Uthralikavu Pooram

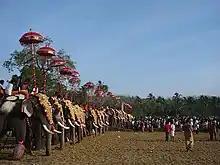
Uthralikavu Pooram

Uthralikkavu Pooram (ഉത്രാളിക്കാവ്) is a festival held at Shri Rudhiramahakalikav (ശ്രീ രുധിരമഹാകാളികാവ്) temple situated at Wadakkanchery in Thalappilly taluk of Thrissur district in Kerala, South India. The temple is famed for its Pooram festival held during February / March every year. It is considered as the second highest crowded pooram after Thrissur Pooram